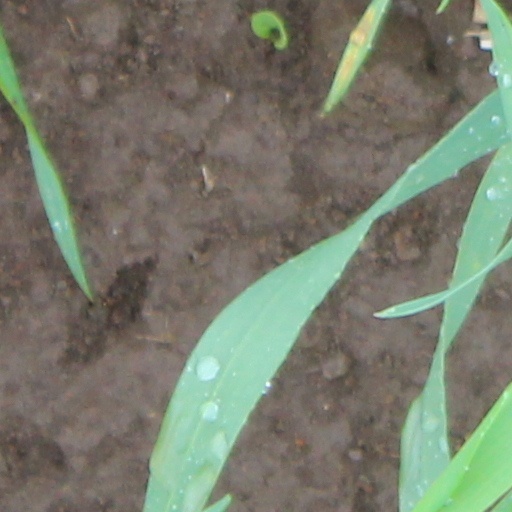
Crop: wheat